Catherine Doucet

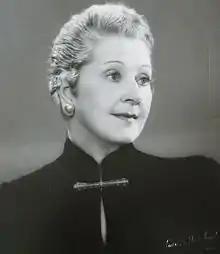
Doucet in 1938

Catherine Doucet (born Catherine Green; June 20, 1875 – June 24, 1958) was an American actress. She appeared in more than 30 films between 1915 and 1954. Her film debut came in "As Husbands Go".